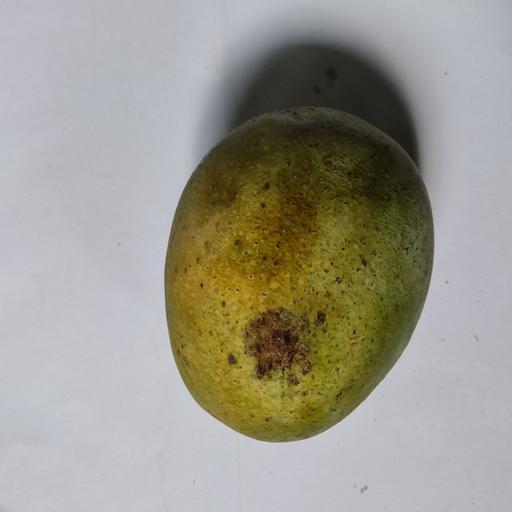
Crop type: Mango_Himsagar